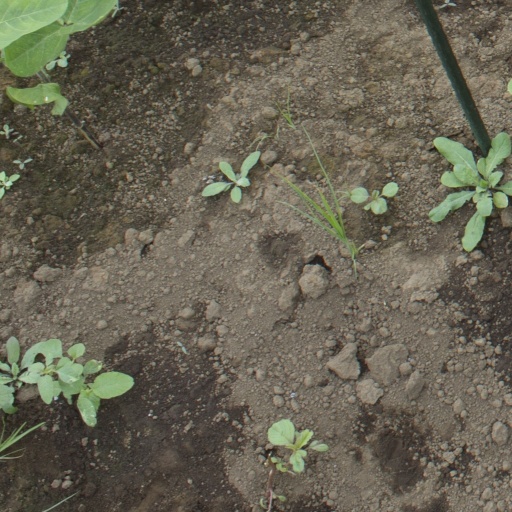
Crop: soybean